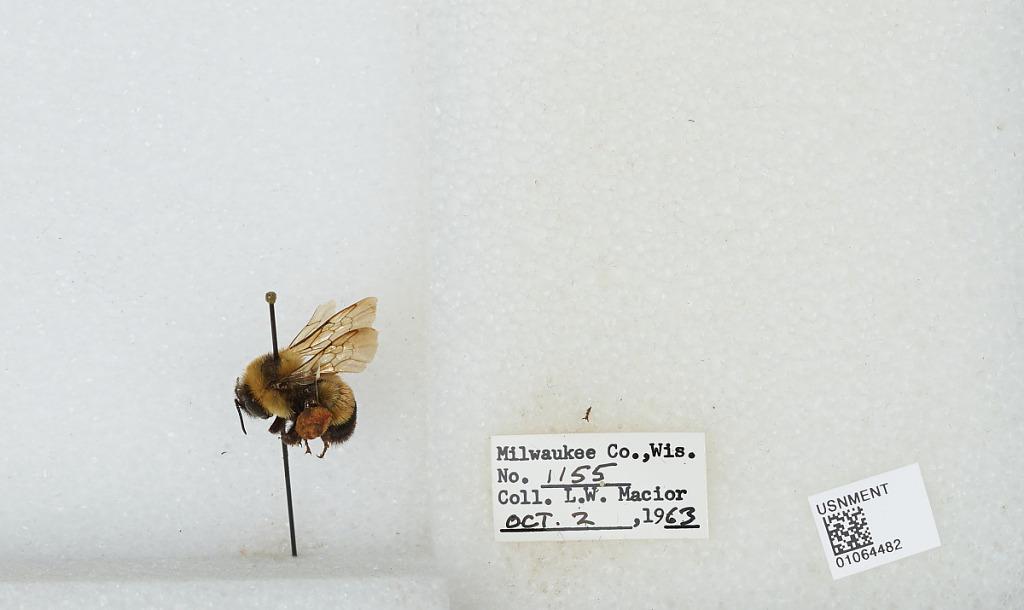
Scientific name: Bombus (Bombus) affinis Cresson
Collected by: L. Macior
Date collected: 1963-10-2
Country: United States
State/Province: Wisconsin
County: Milwaukee
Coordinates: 43, -87.9672